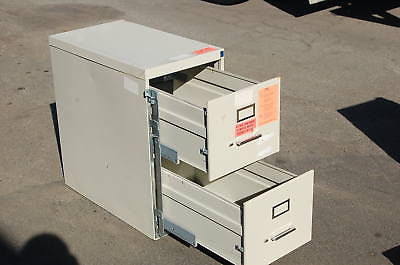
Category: cabinet